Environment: real
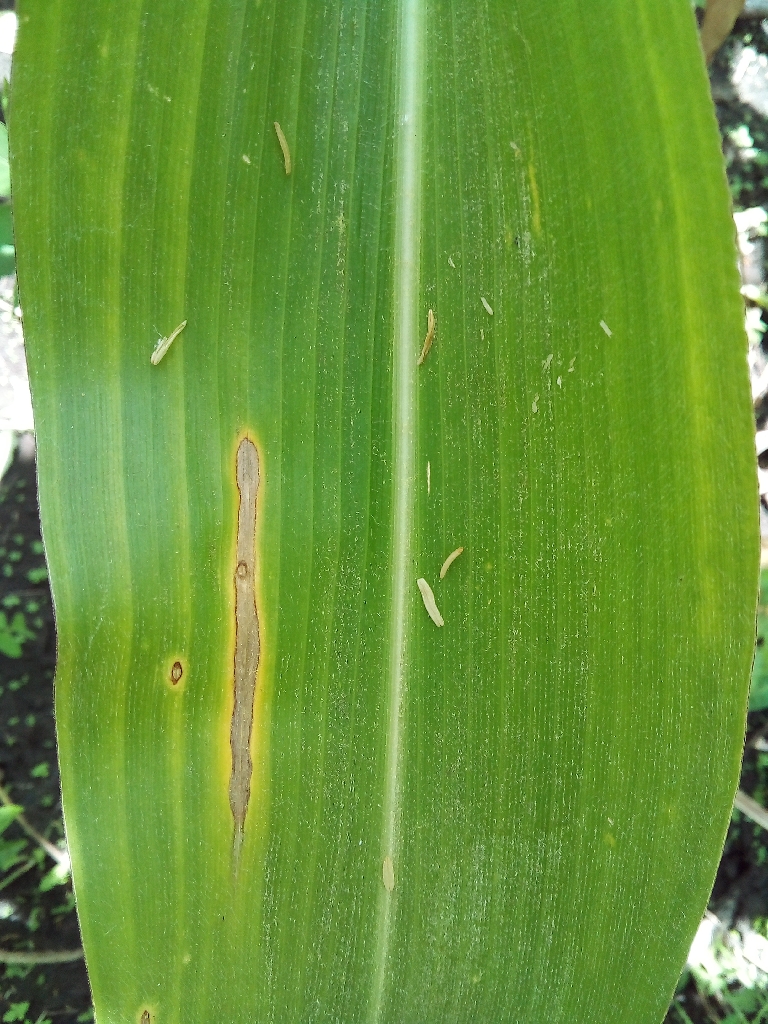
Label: northern_corn_leaf_blight